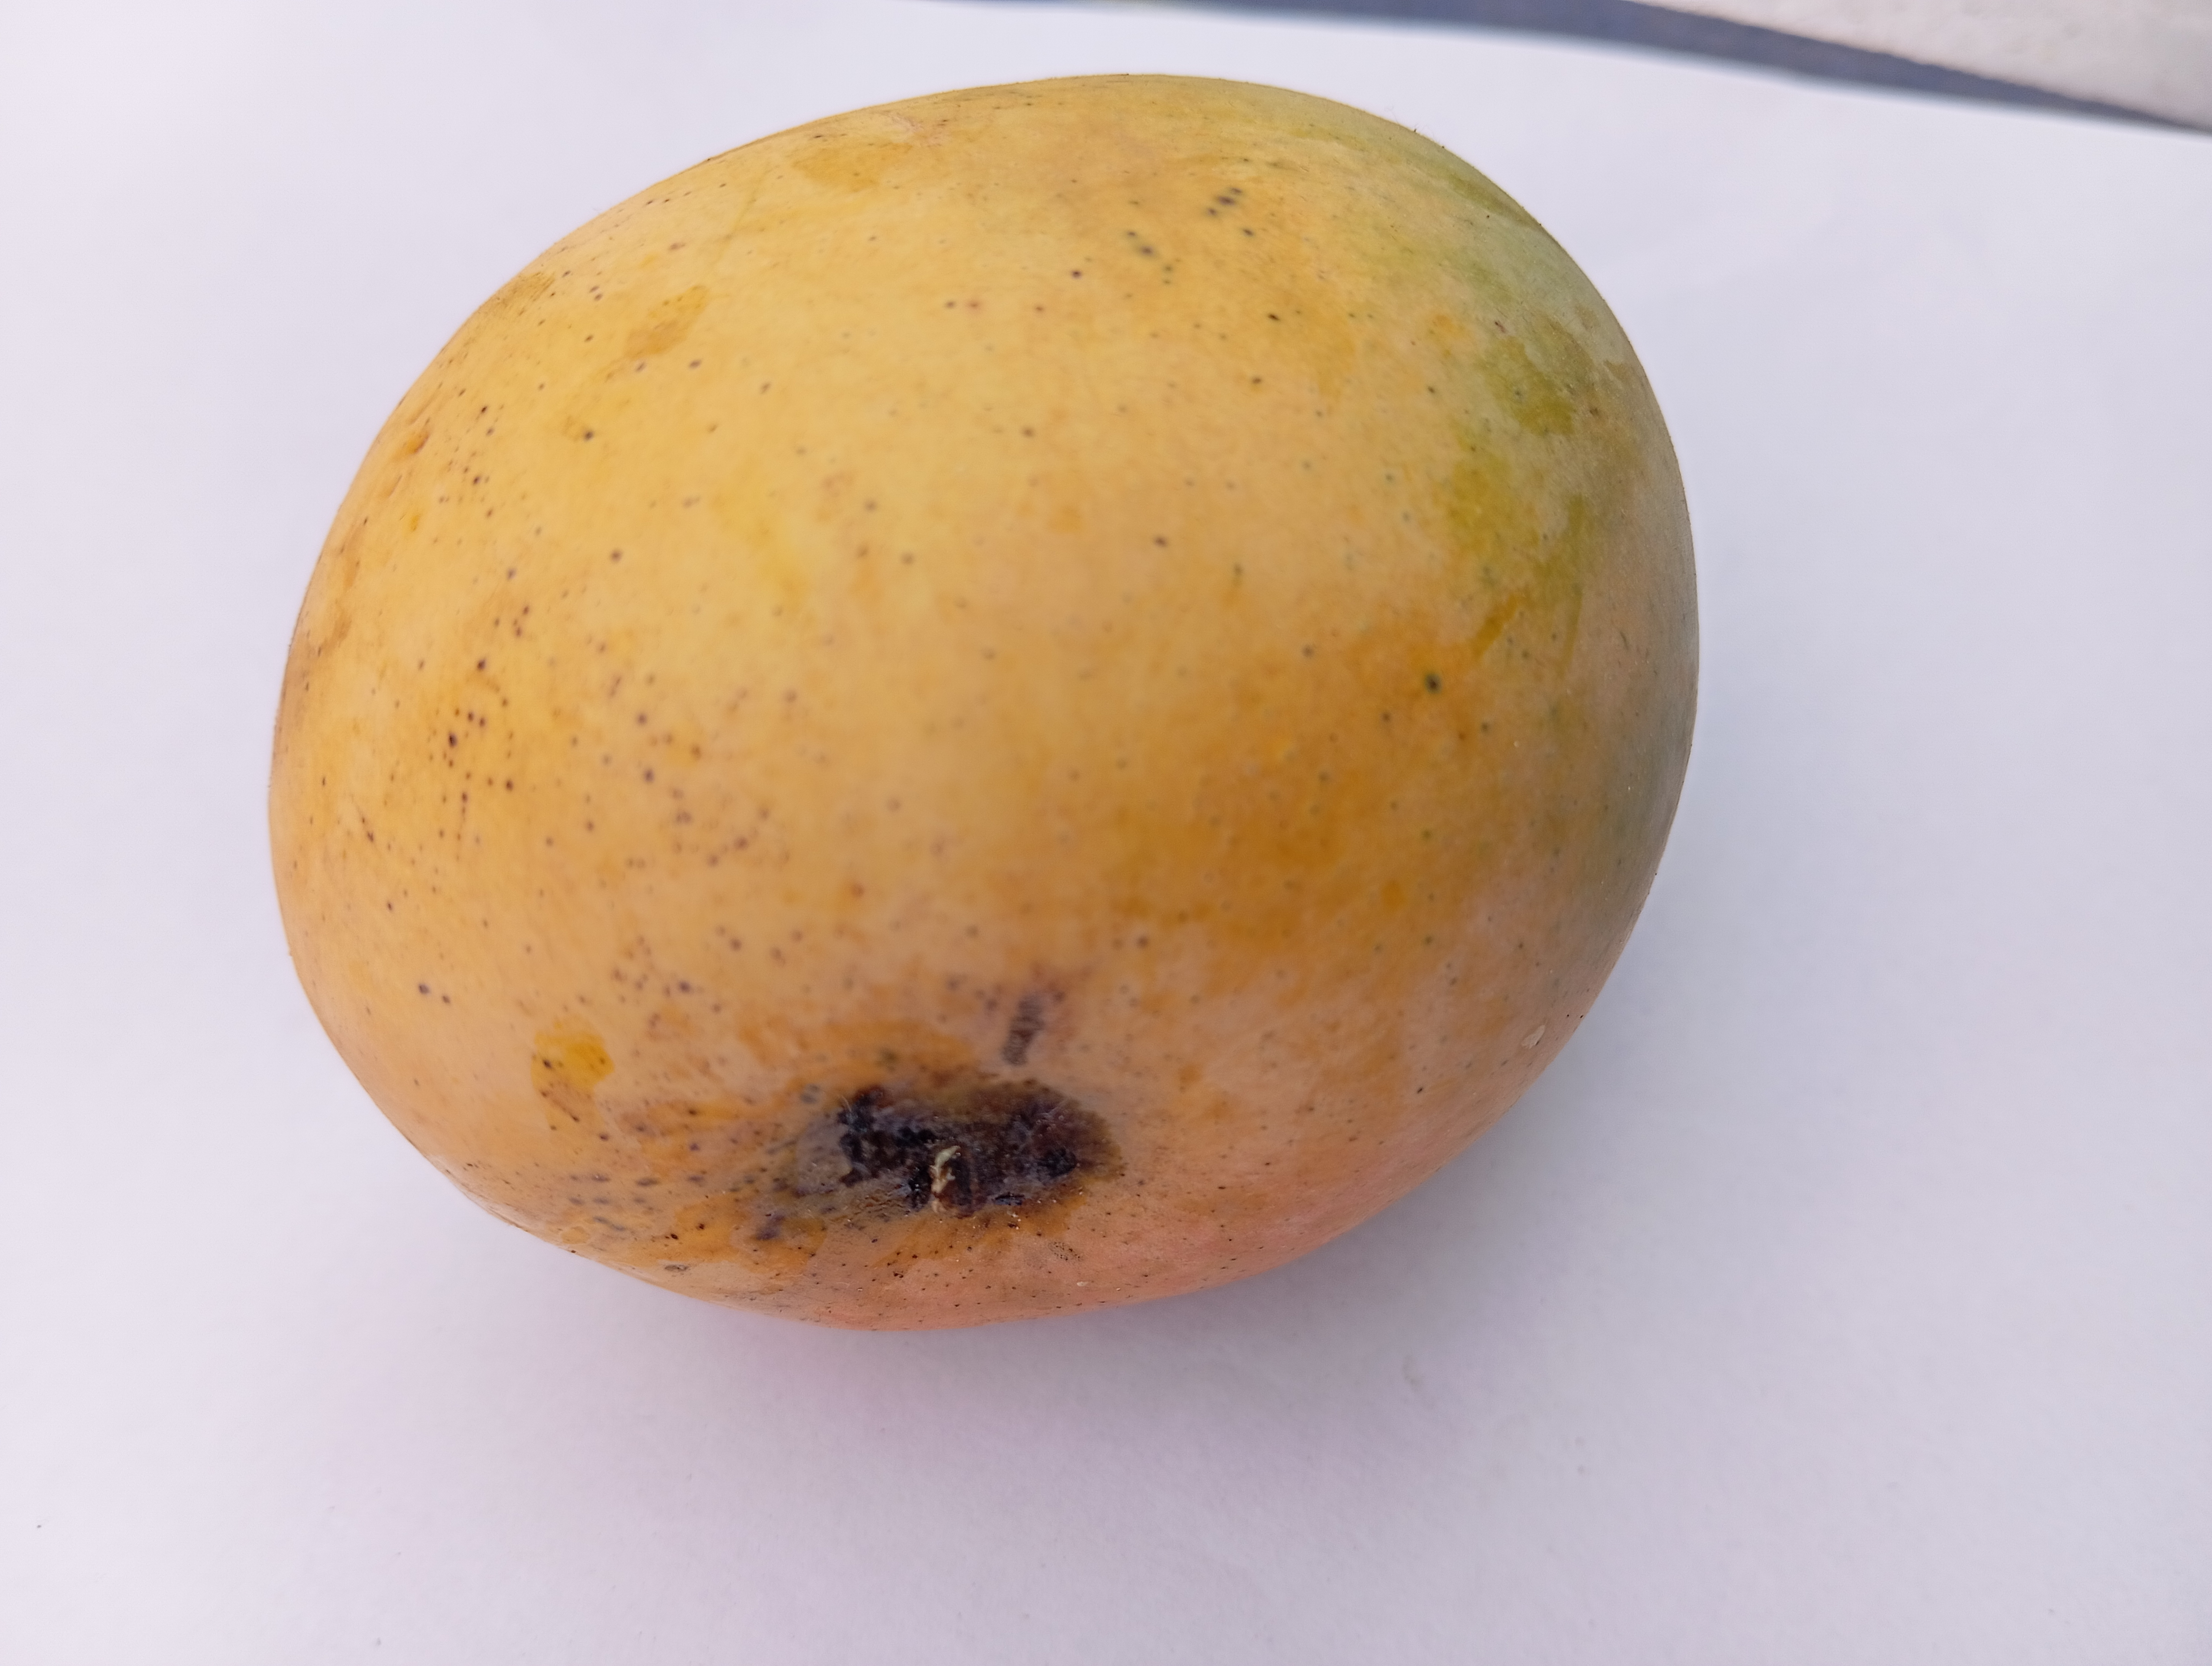
Mango variety: Sundari